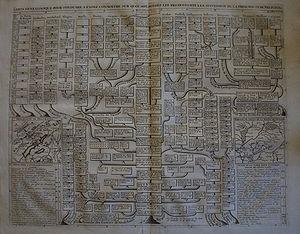
Neuchâtel est une ville de Suisse, chef-lieu du canton de Neuchâtel et de l'ancien district de Neuchâtel. Située dans la région Littoral au bord du lac de Neuchâtel, sur le flanc sud du massif du Jura, elle fait face à la chaîne des Alpes.